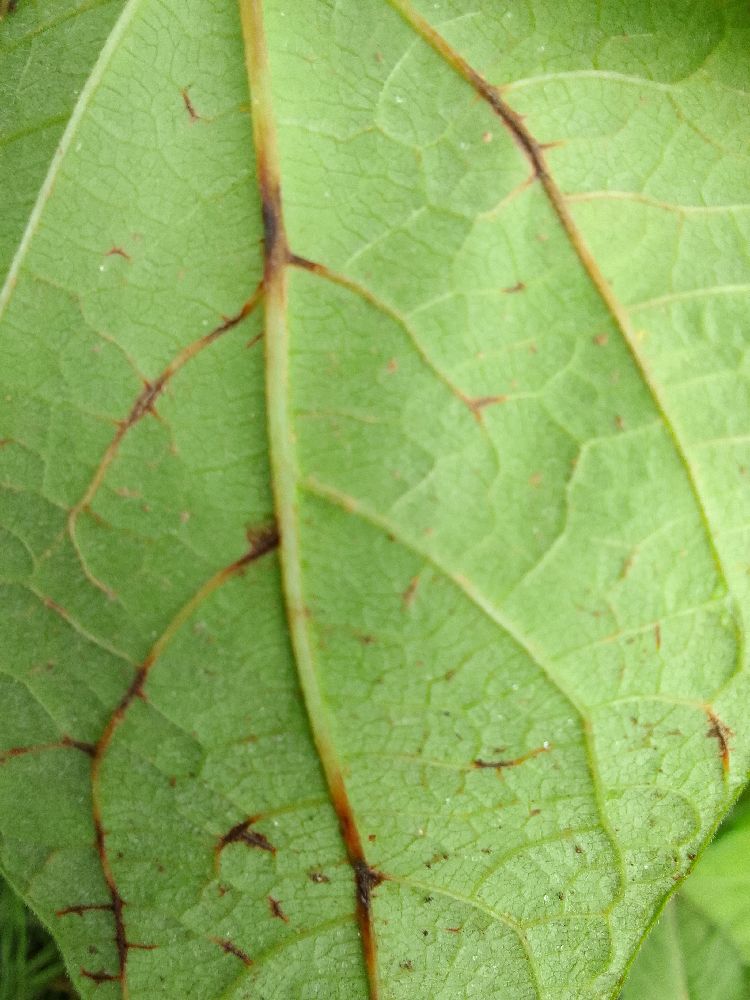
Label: anthracnose